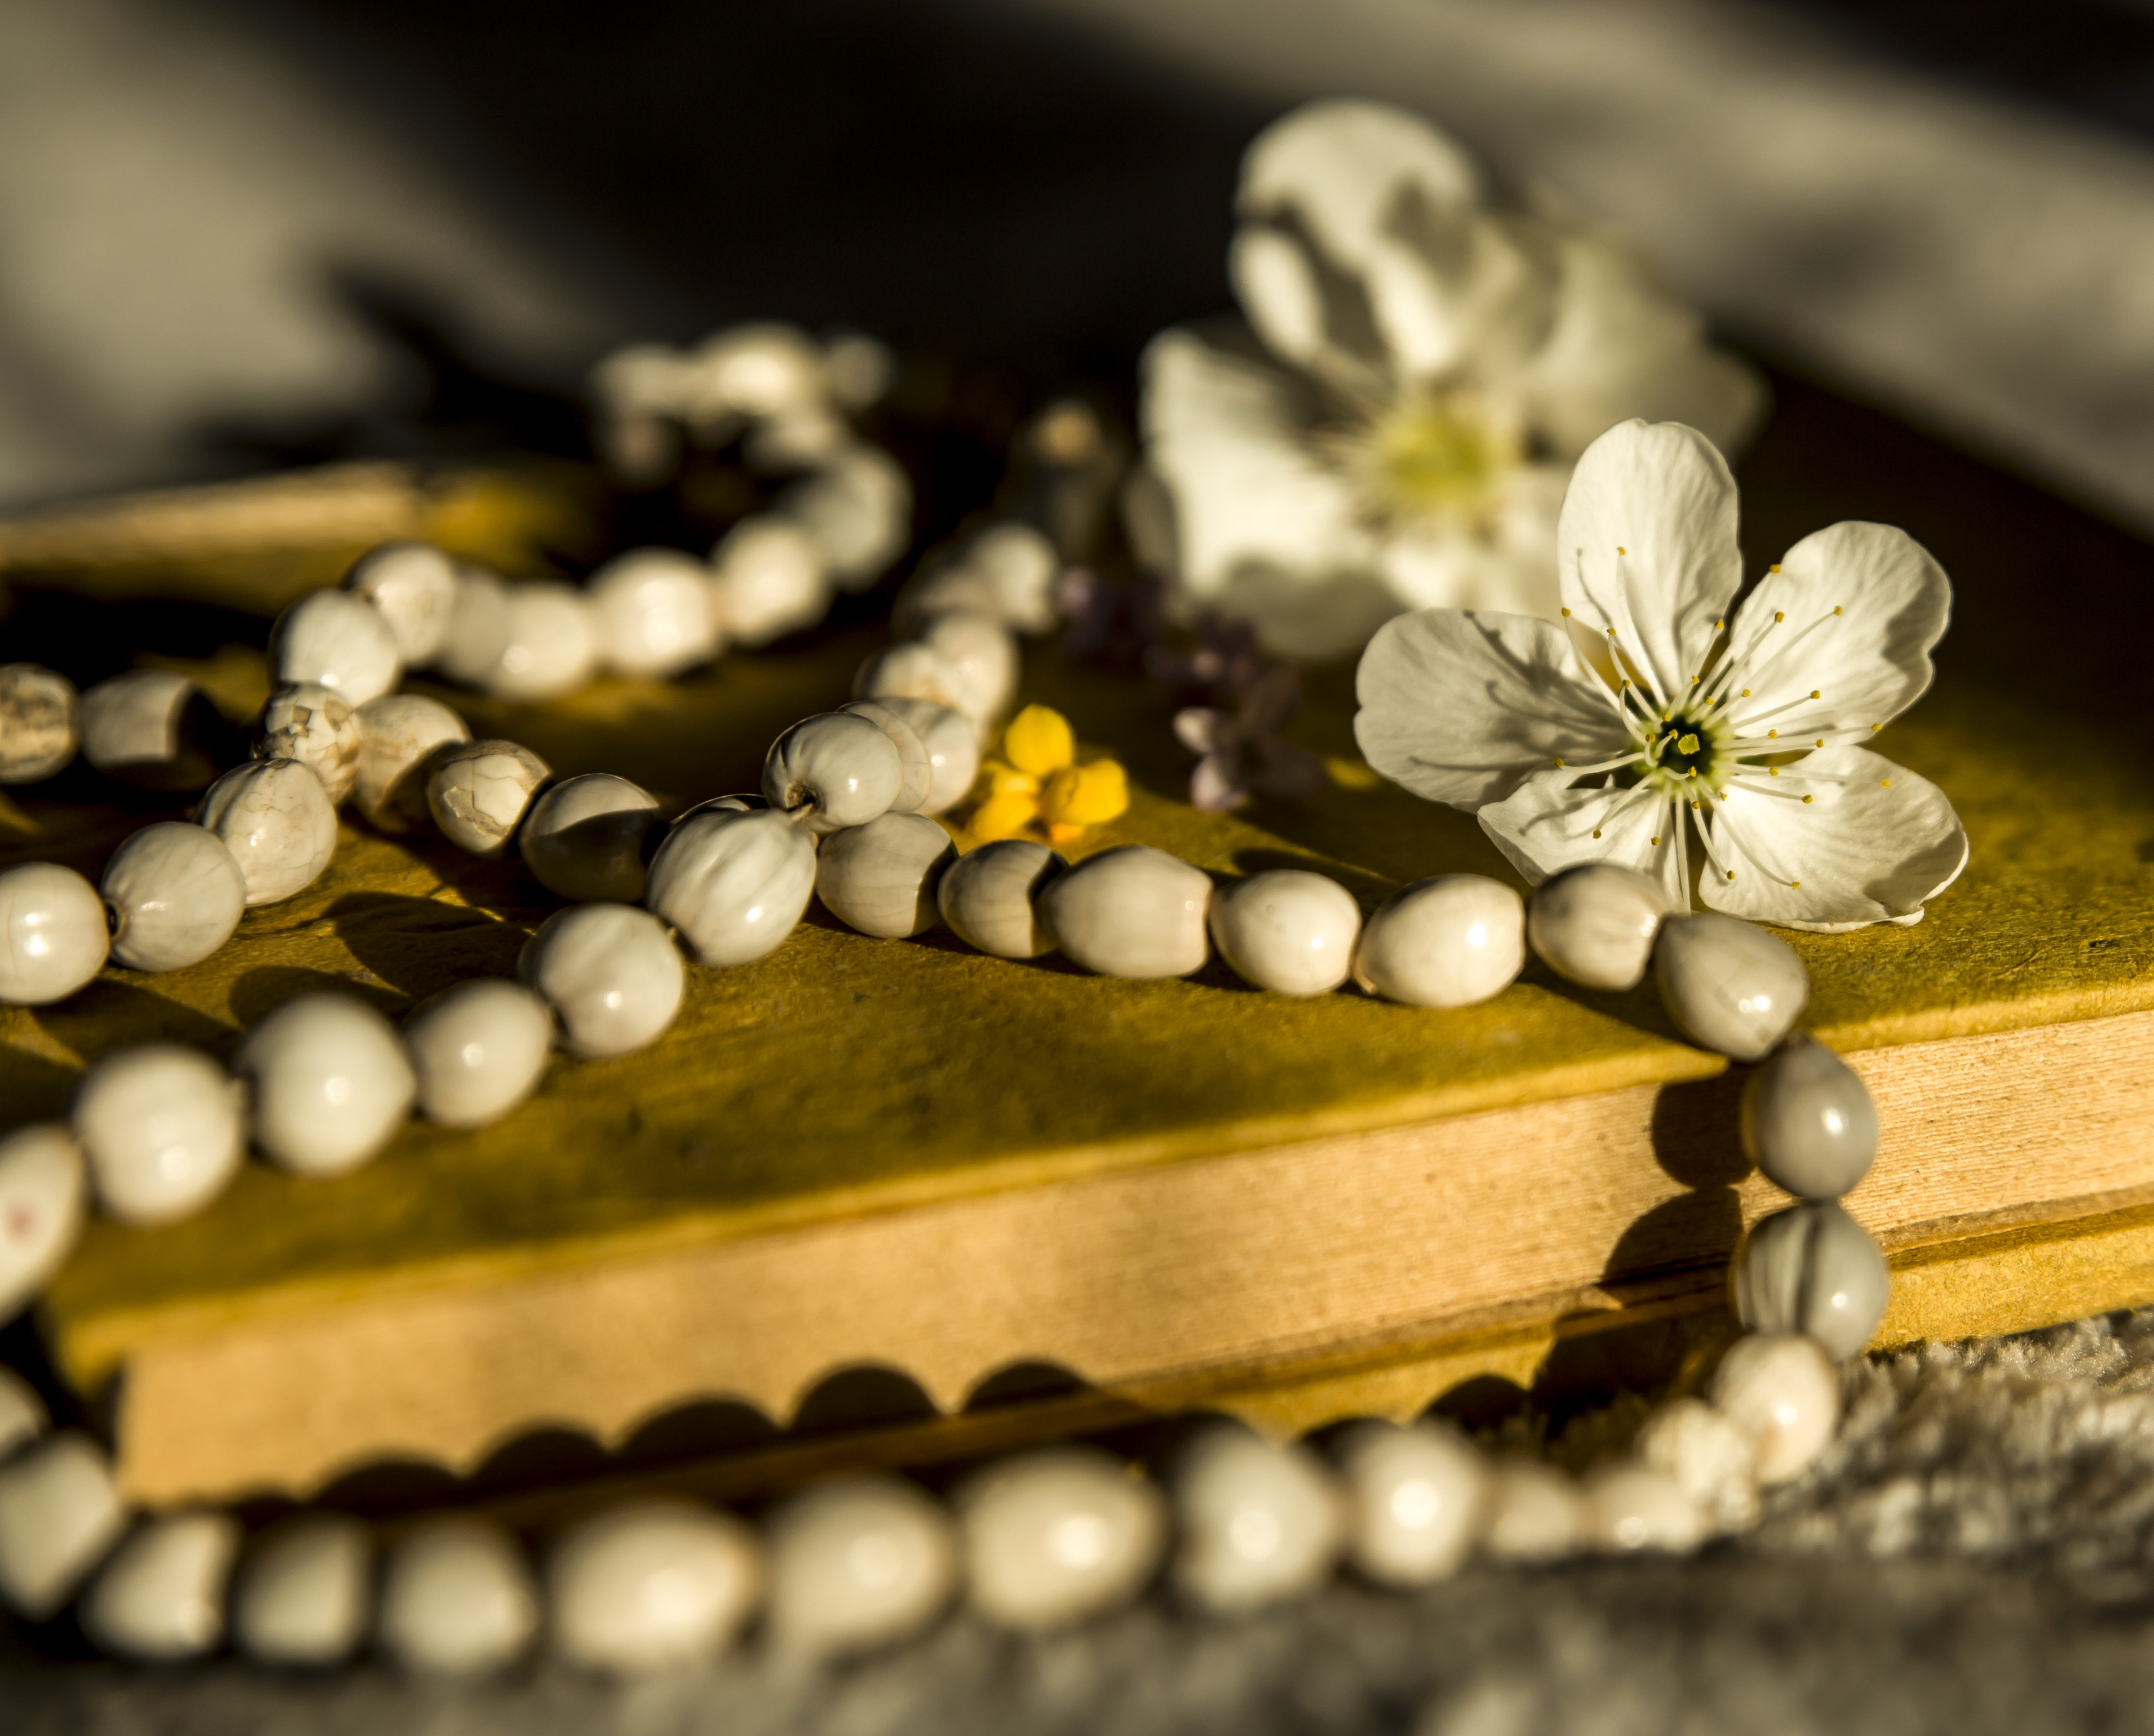
flower, white, romantic, summer, women, yellow, still life photography, spring, hand, plant, fashion accessory, still life, photography, wood, jewellery, macro photography, wildflower, metal